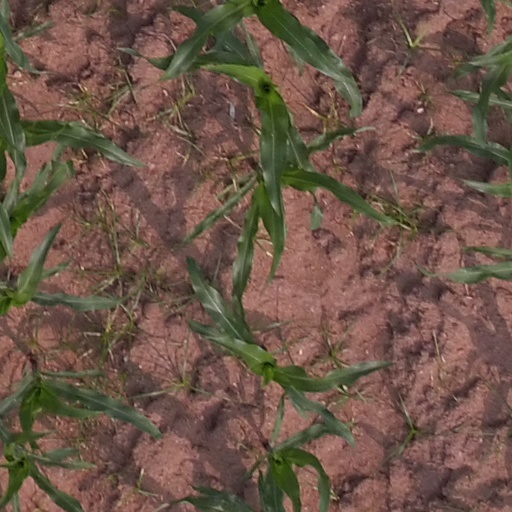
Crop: maize; corn